Consolidated Appropriations Act, 2022

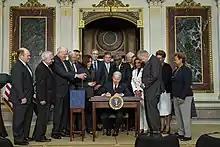
President Joe Biden signs the Consolidated Appropriations Act of 2022 in the Indian Treaty Room of the Eisenhower Executive Office Building on March 15, 2022.

The bill includes a reauthorization of the Violence Against Women Act, which had lapsed in 2019.